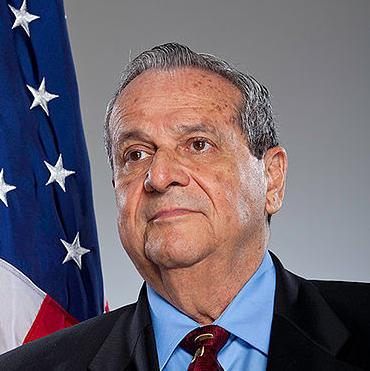
Age: 69